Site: brandenburg
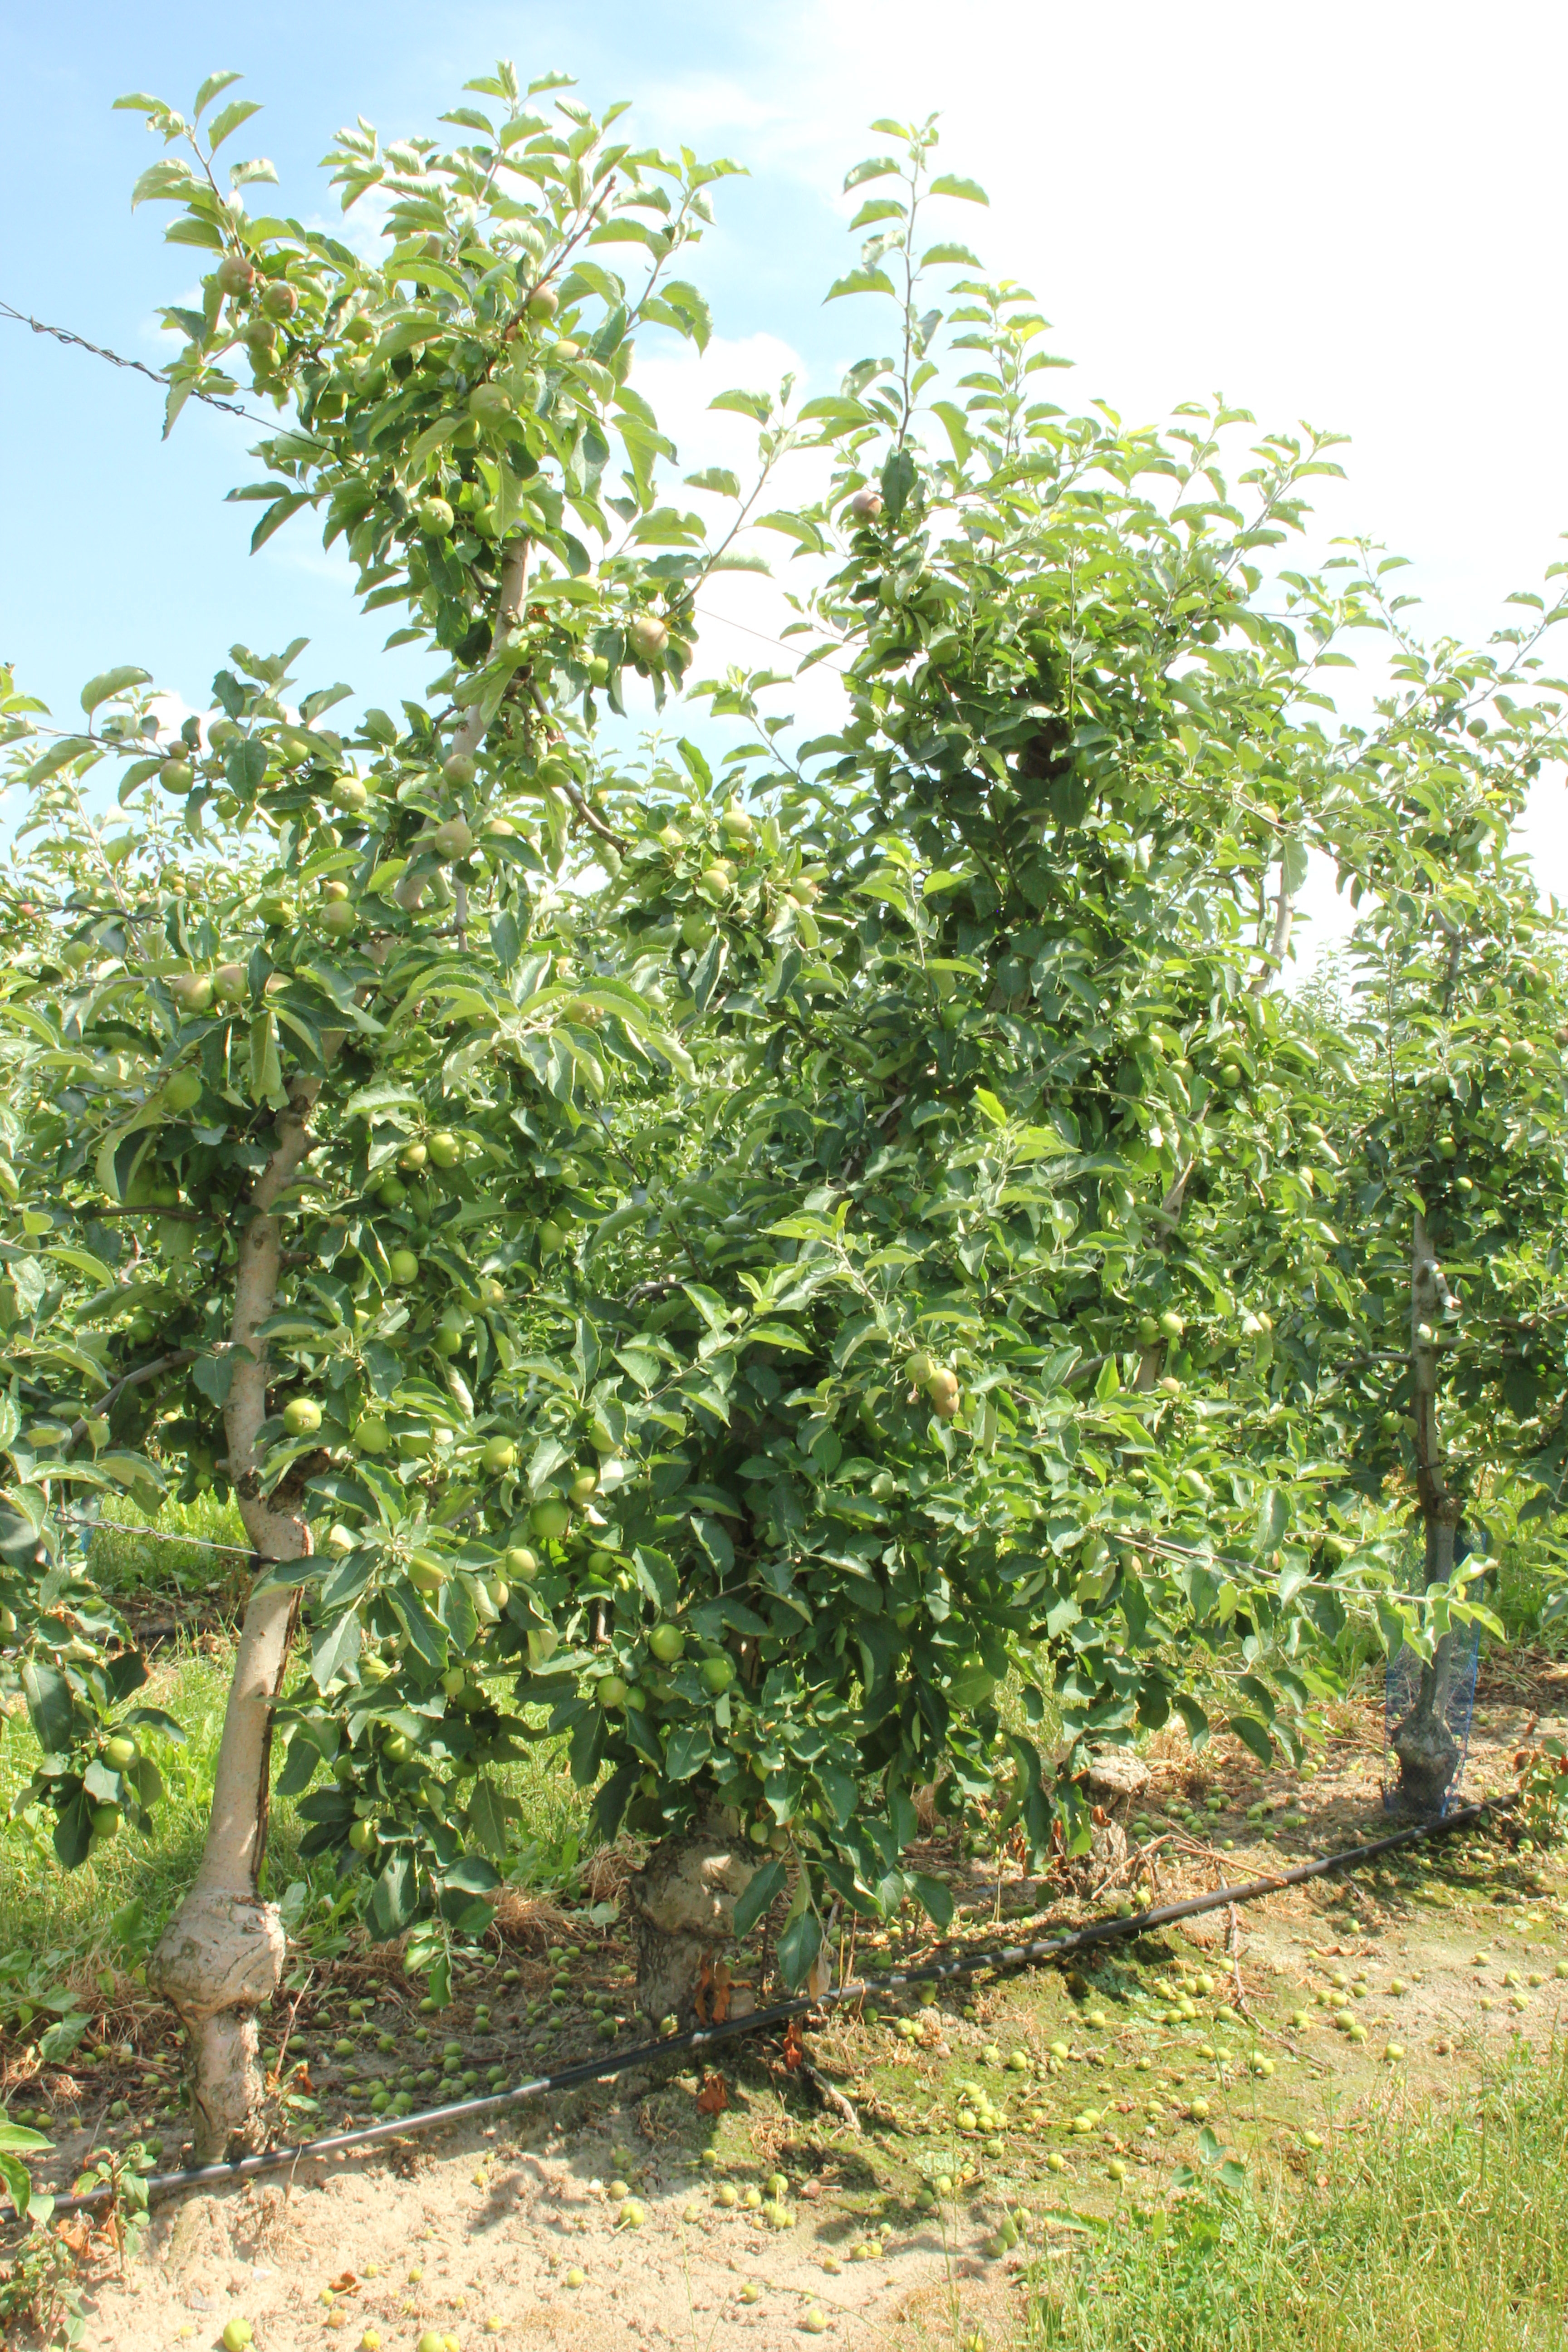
Growth stage (BBCH 74): Development of fruit